Temple Israel (Memphis, Tennessee)

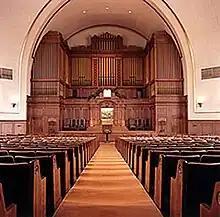
Facing the viewer are the backs of many rows of pews, with a carpeted aisle in the center. At the front of the room is a very large, wooden structure, which fills the far wall.

In 1922, in response to the attempt by William Jennings Bryan and his followers to ban the teaching of evolution in universities and public schools, Fineshriber devoted three Friday night sermons to discussing it. He emphasized to packed audiences the "inalienable right of free thought and free speech, guaranteed by the Constitution of the United States", and argued that "[t]he majority of thoughtful and liberal preachers of the world have found no difficulty in accepting the theory of evolution without discarding their Bibles or their religion. You can worship God only in the light of truth". Nevertheless, in 1925 Tennessee became the first state to ban the teaching of evolution in public schools, a law not repealed until 1967.